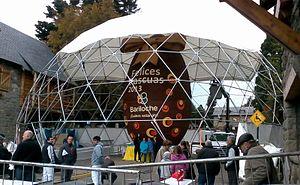
Œuf de Pâques en Bariloche (Argentine).